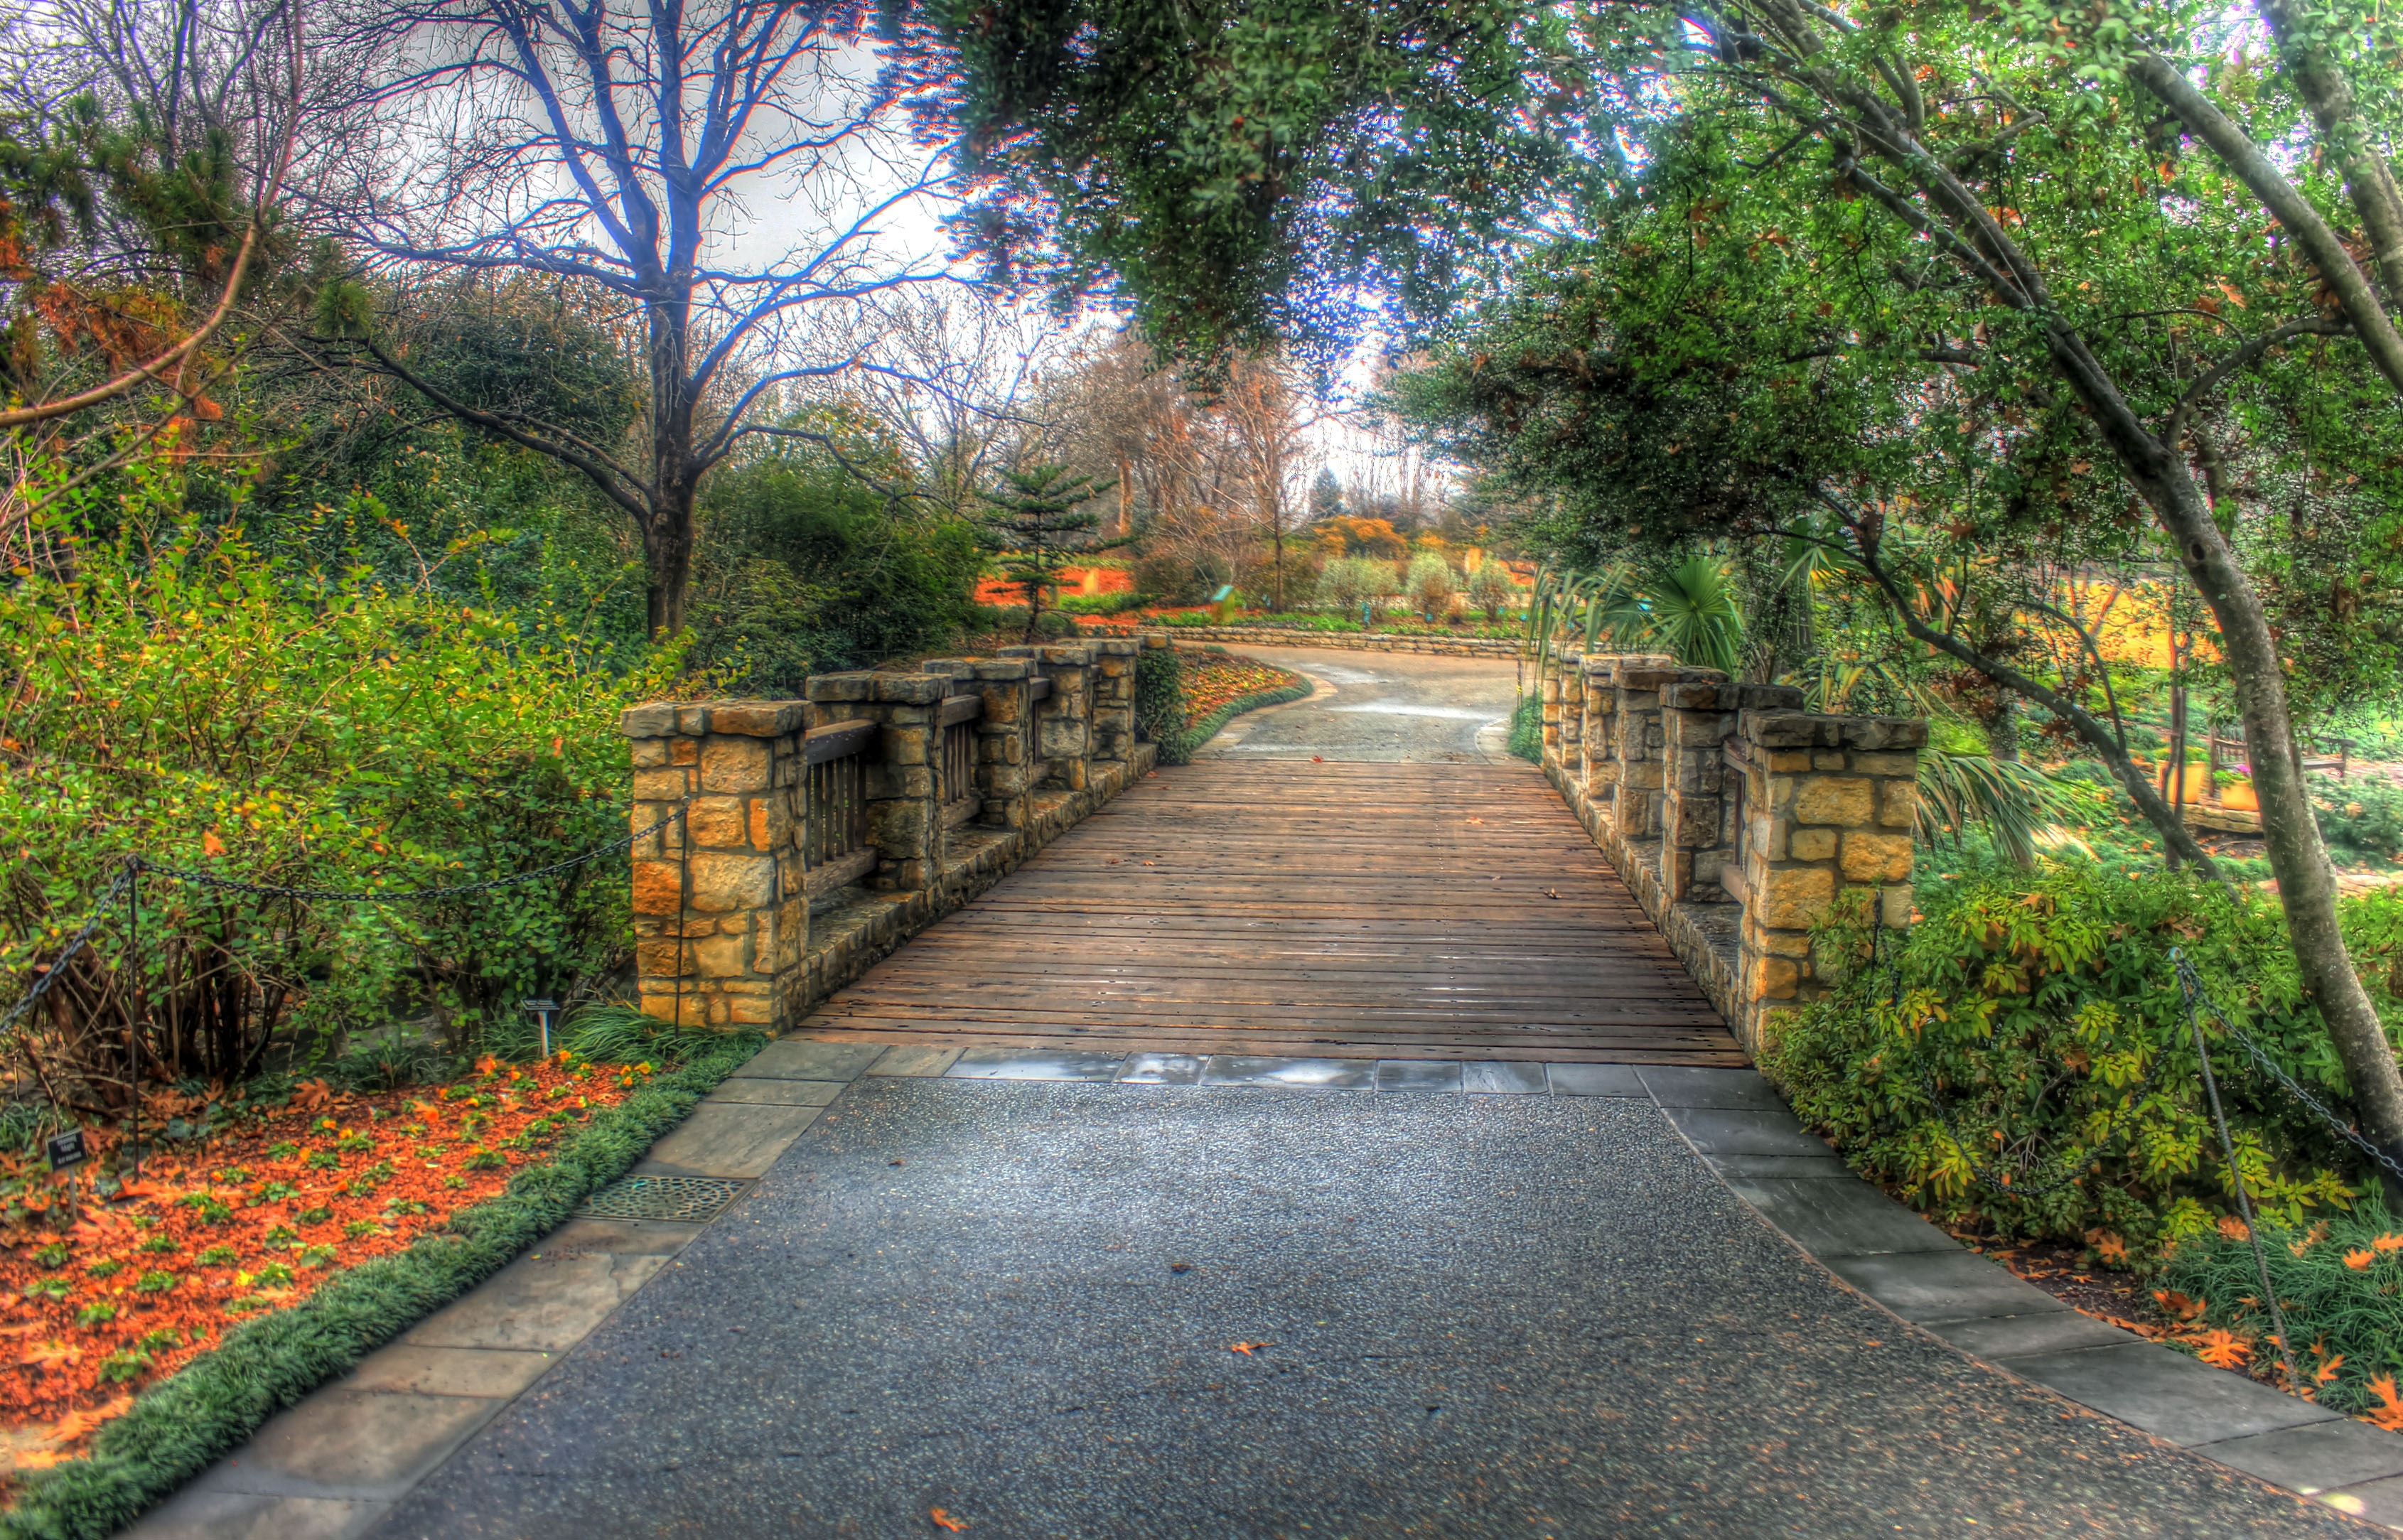
landscape, path, architecture, trail, bridge, walkway, autumn, park, garden, waterway, footbridge, botanical garden, estate, arboretum, nonbuilding structure